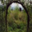
Label: willow_tree